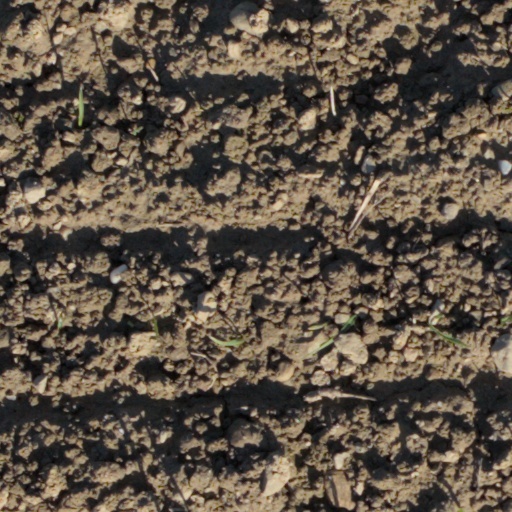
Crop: wheat